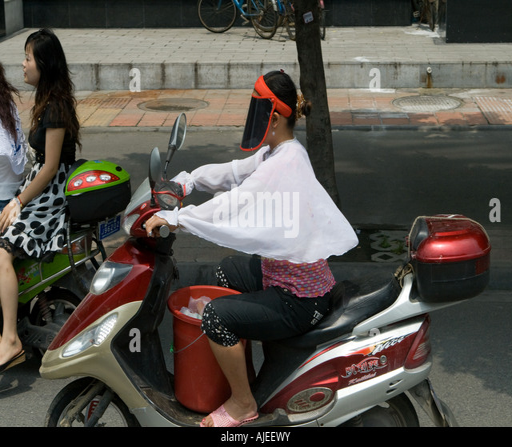
woman protecting herself from strong summer sun with a visor and cape whilst riding her motor scooter